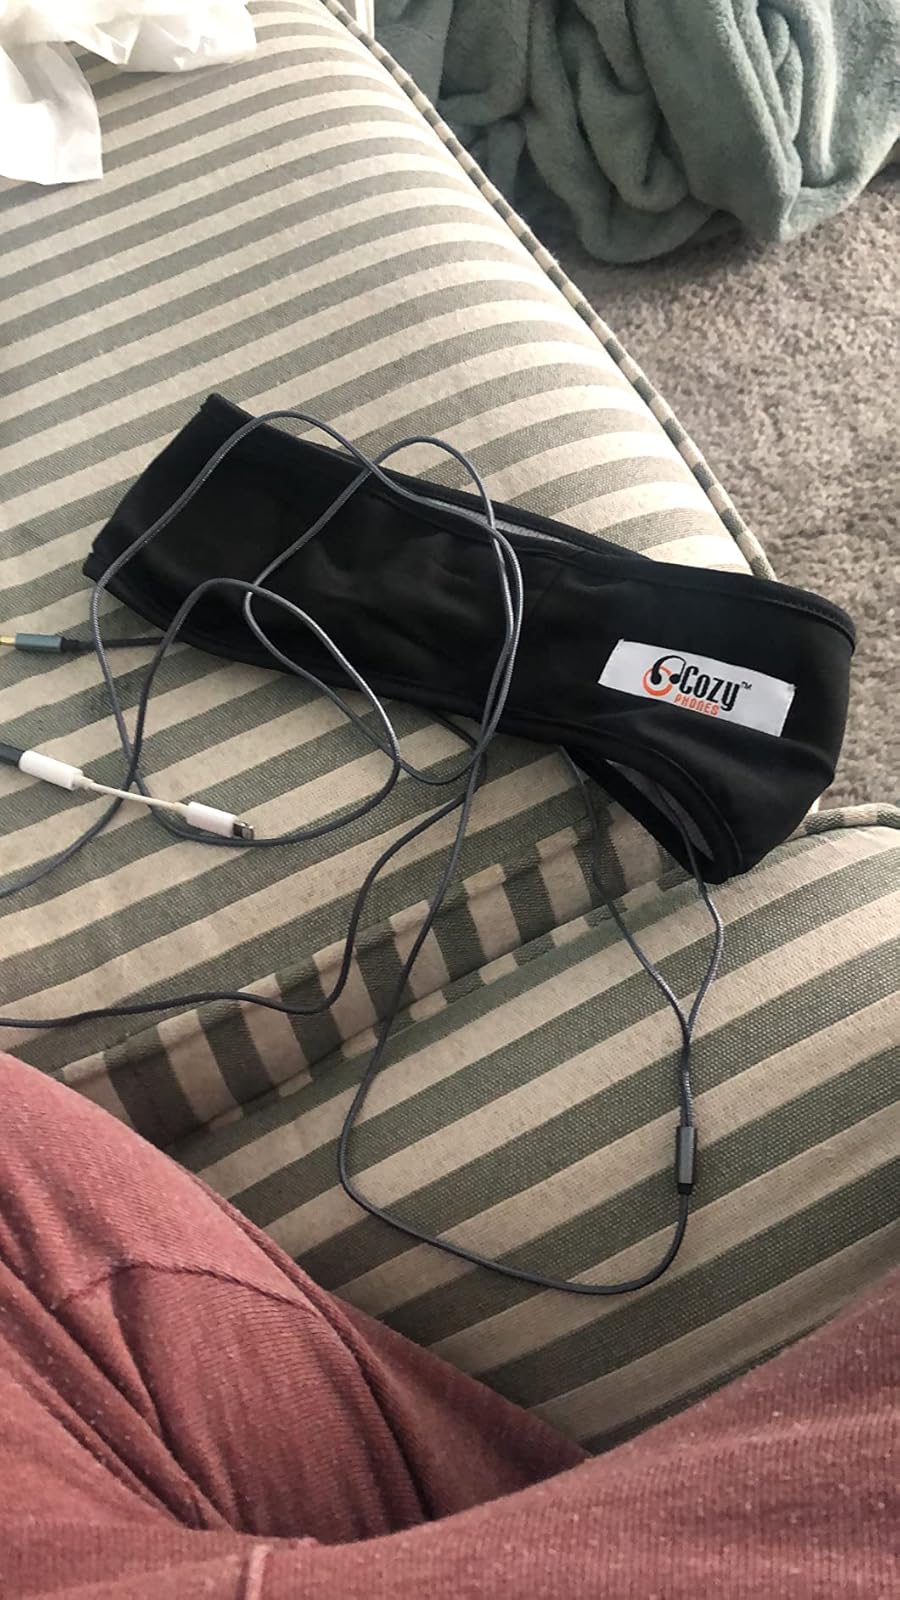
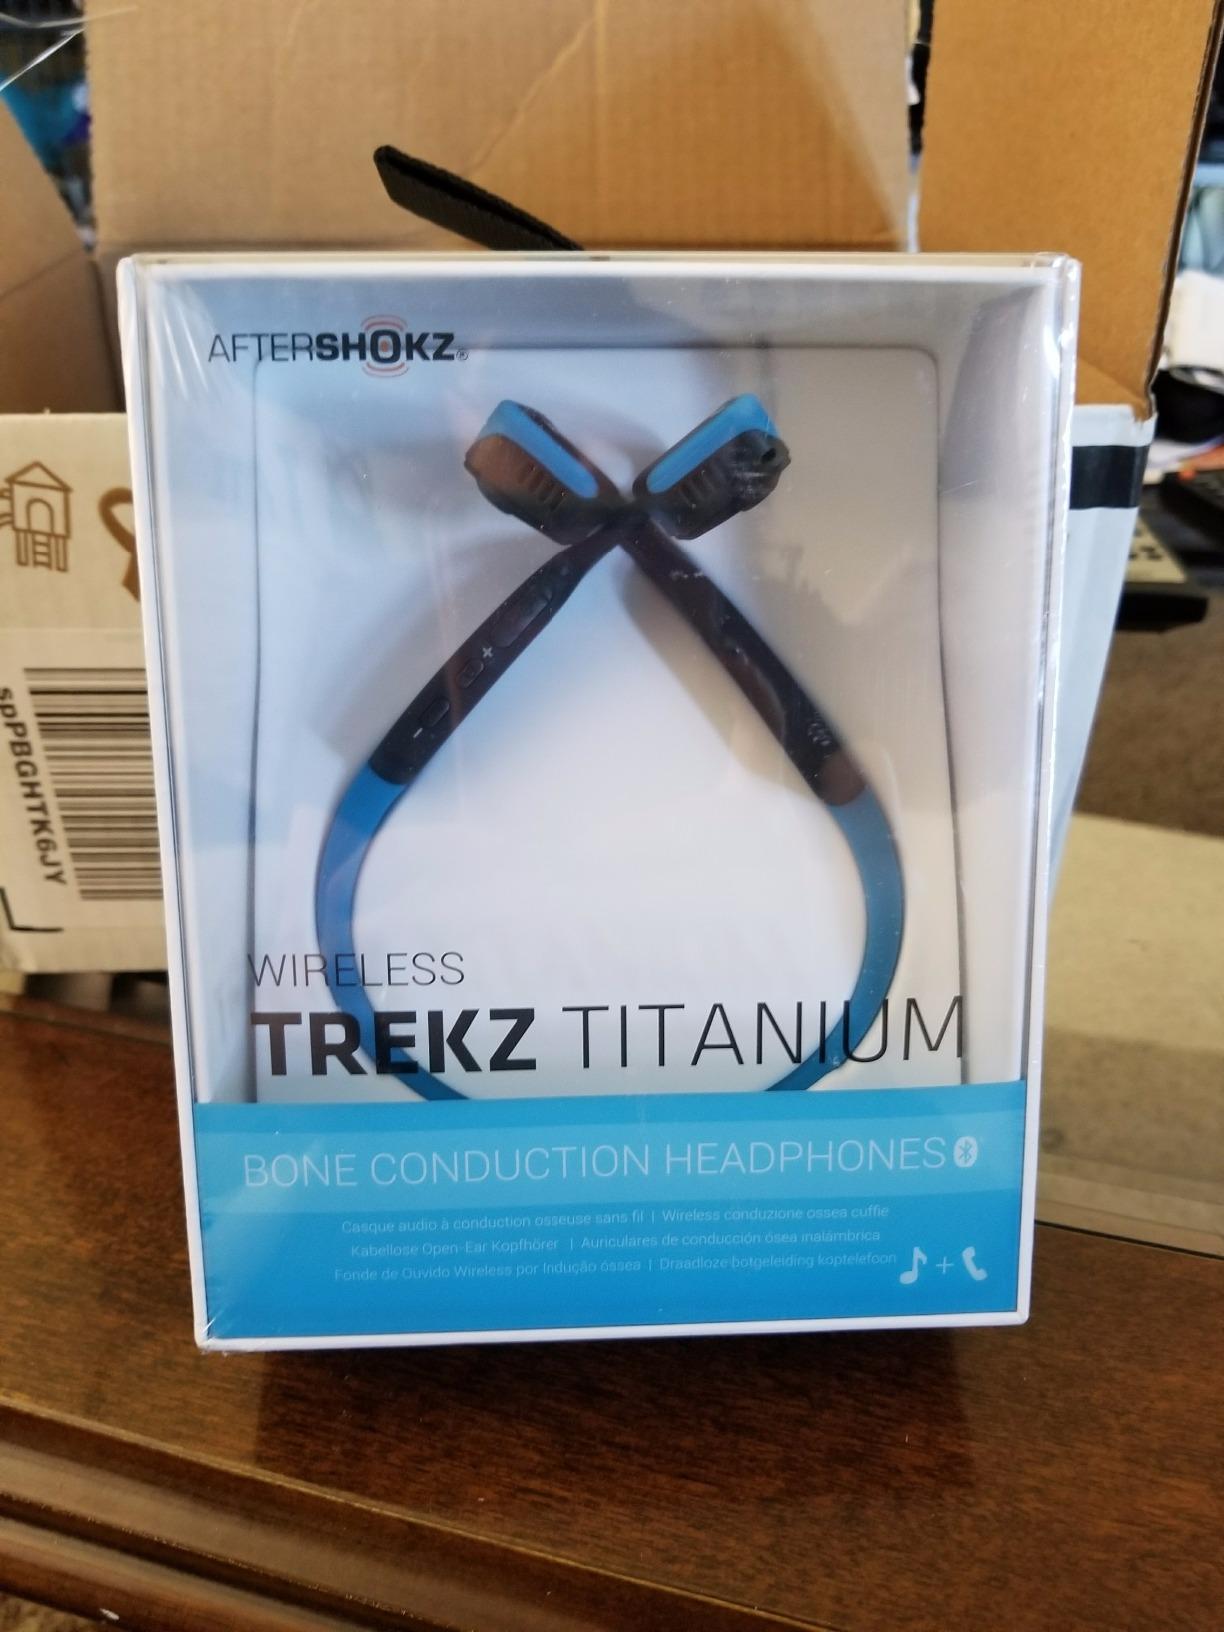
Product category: headphones
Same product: no